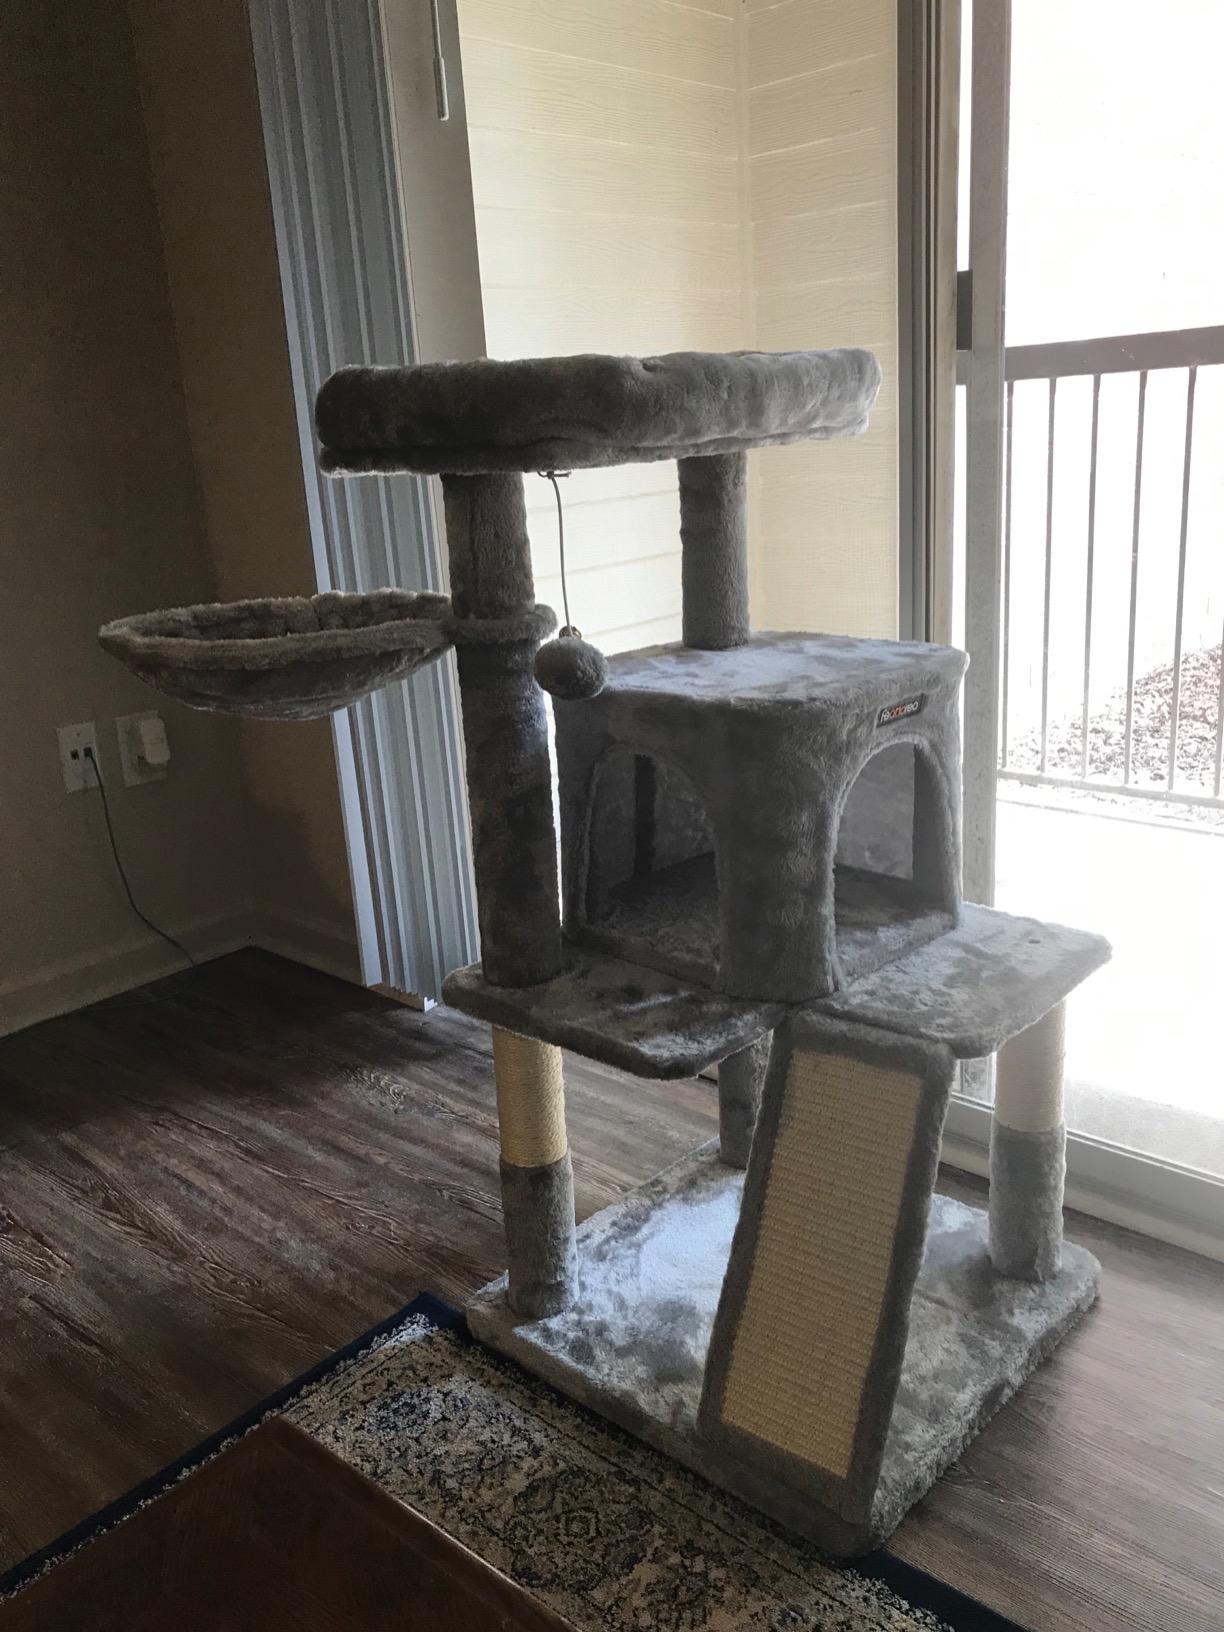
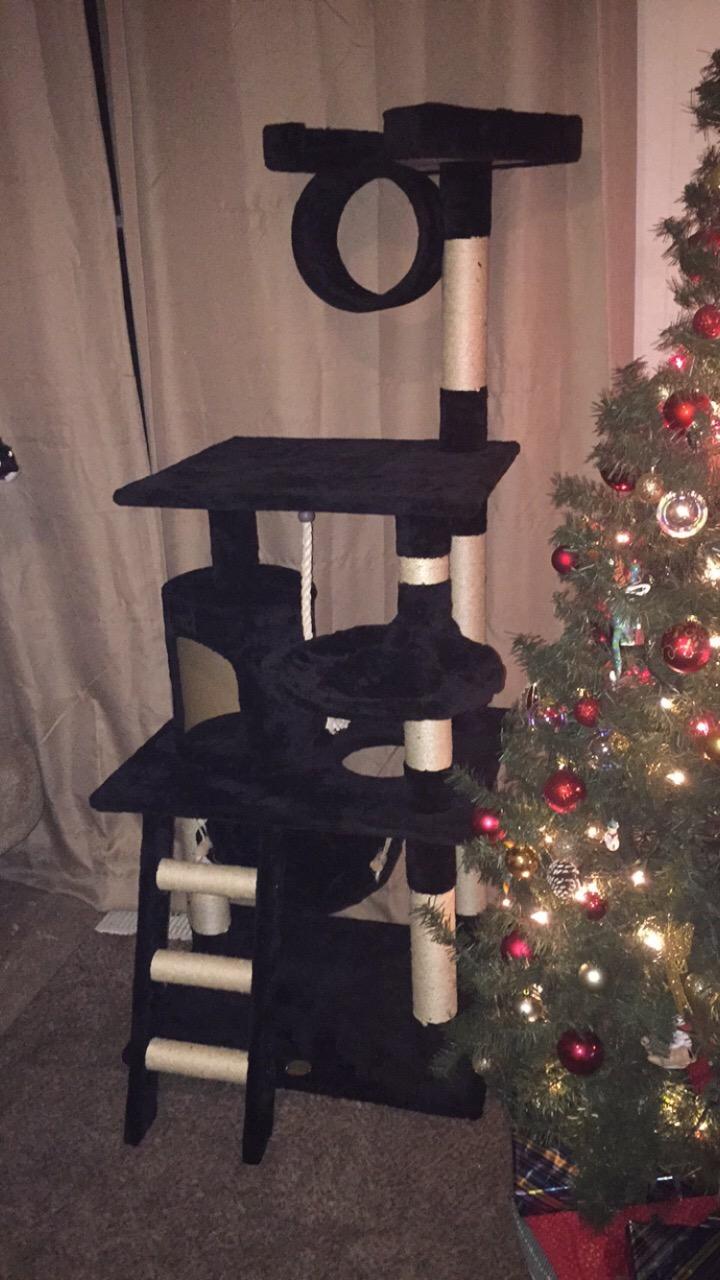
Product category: items_cat tree
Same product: no